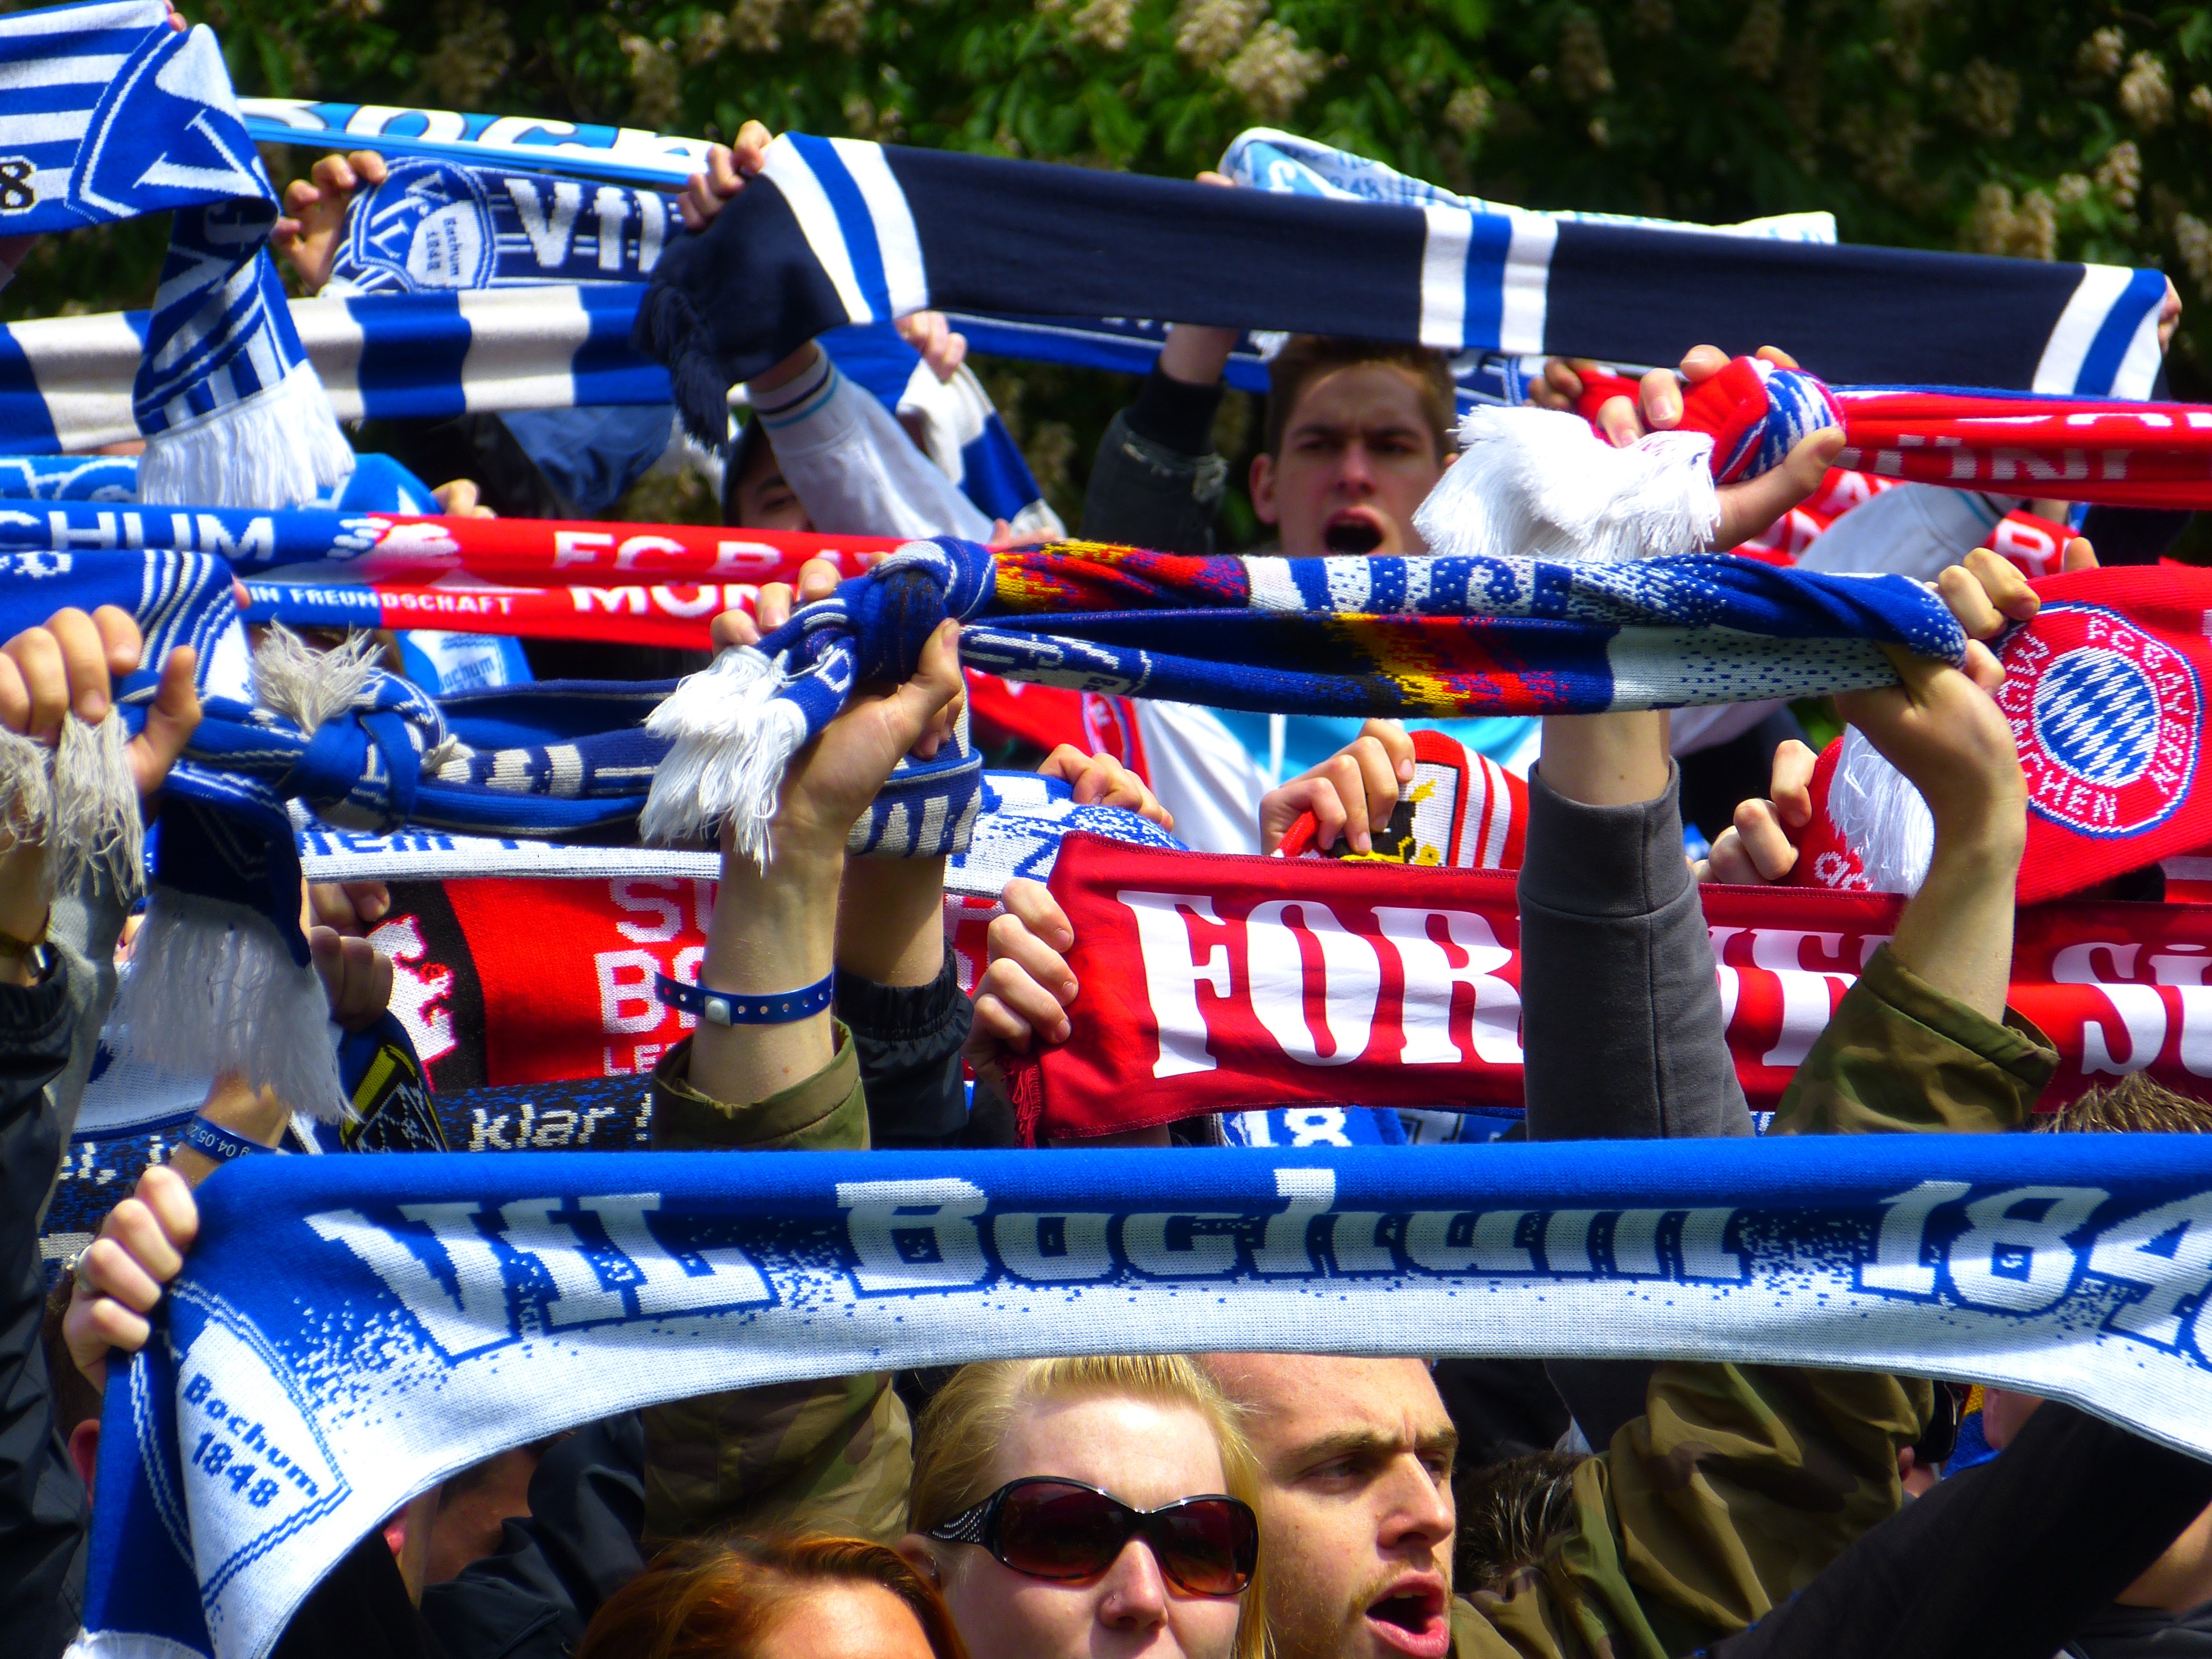
structure, human, football, stadium, celebrate, boxing, sports, race track, fans, personal, muay thai, sport venue